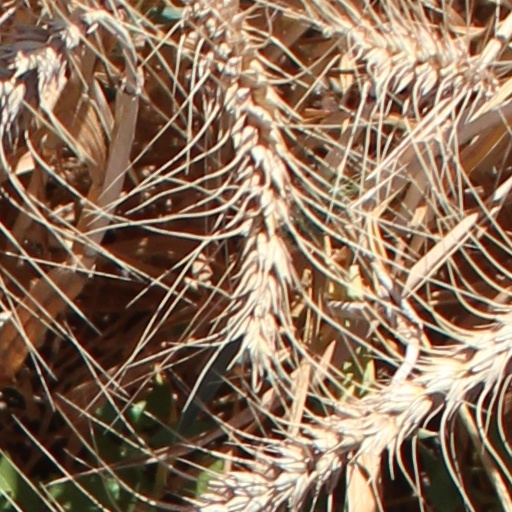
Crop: wheat